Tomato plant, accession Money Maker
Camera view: vertical (180 deg); turntable rotation: 30 degrees
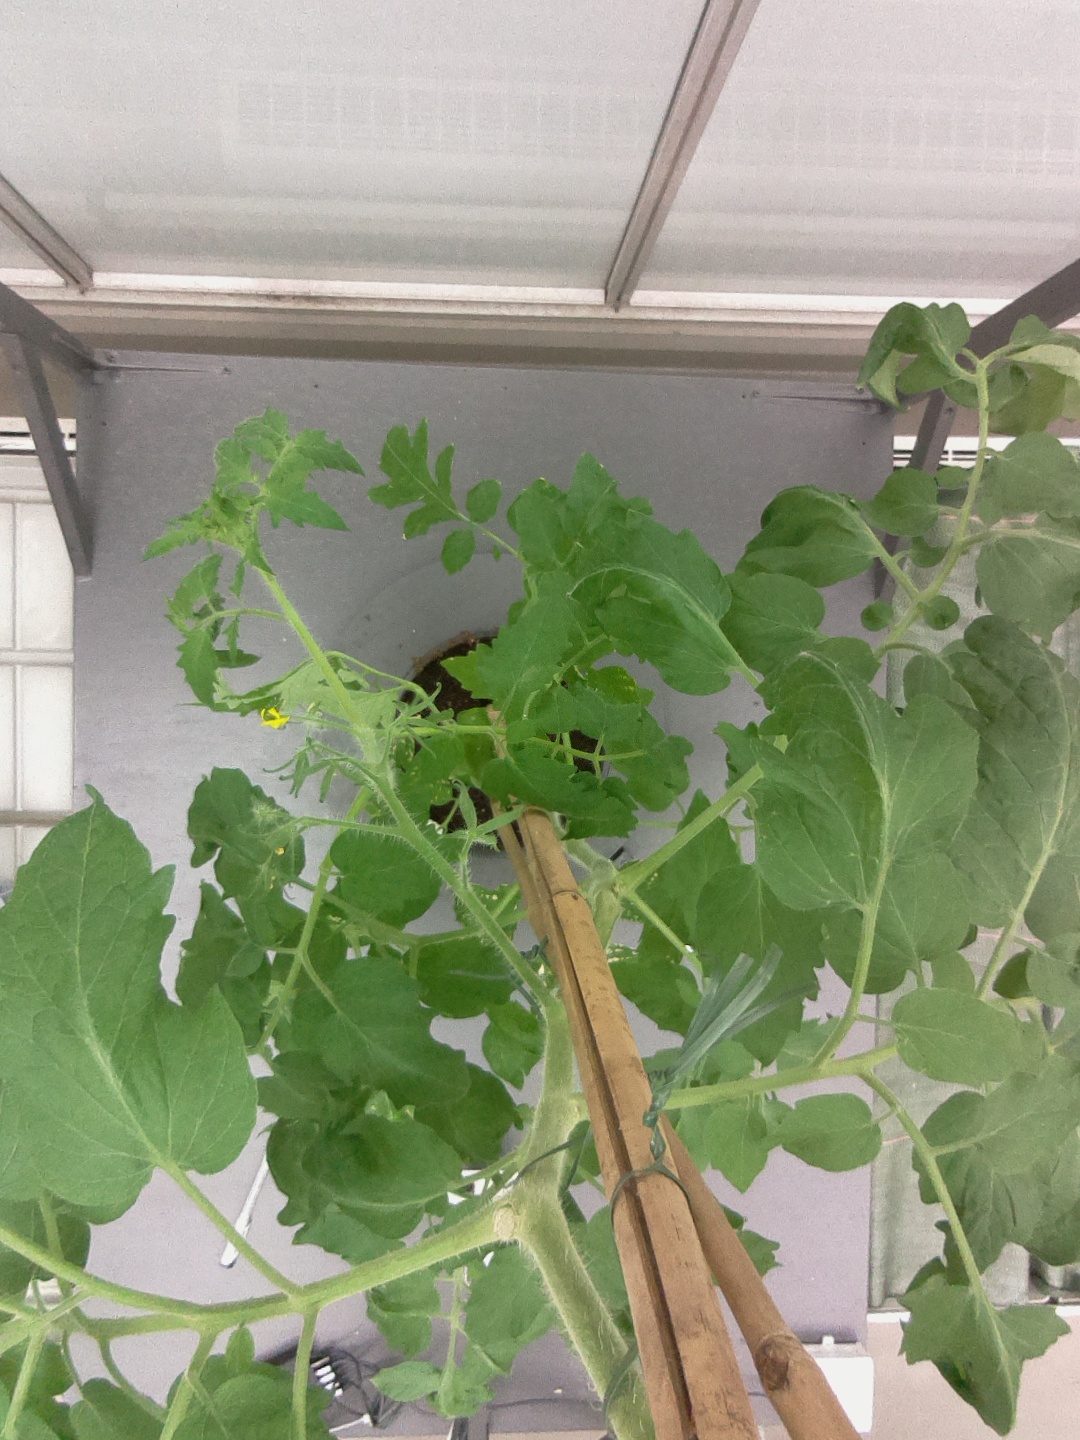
BBCH growth stage 65: Full flowering, 50%-60% of flowers open, first petals falling